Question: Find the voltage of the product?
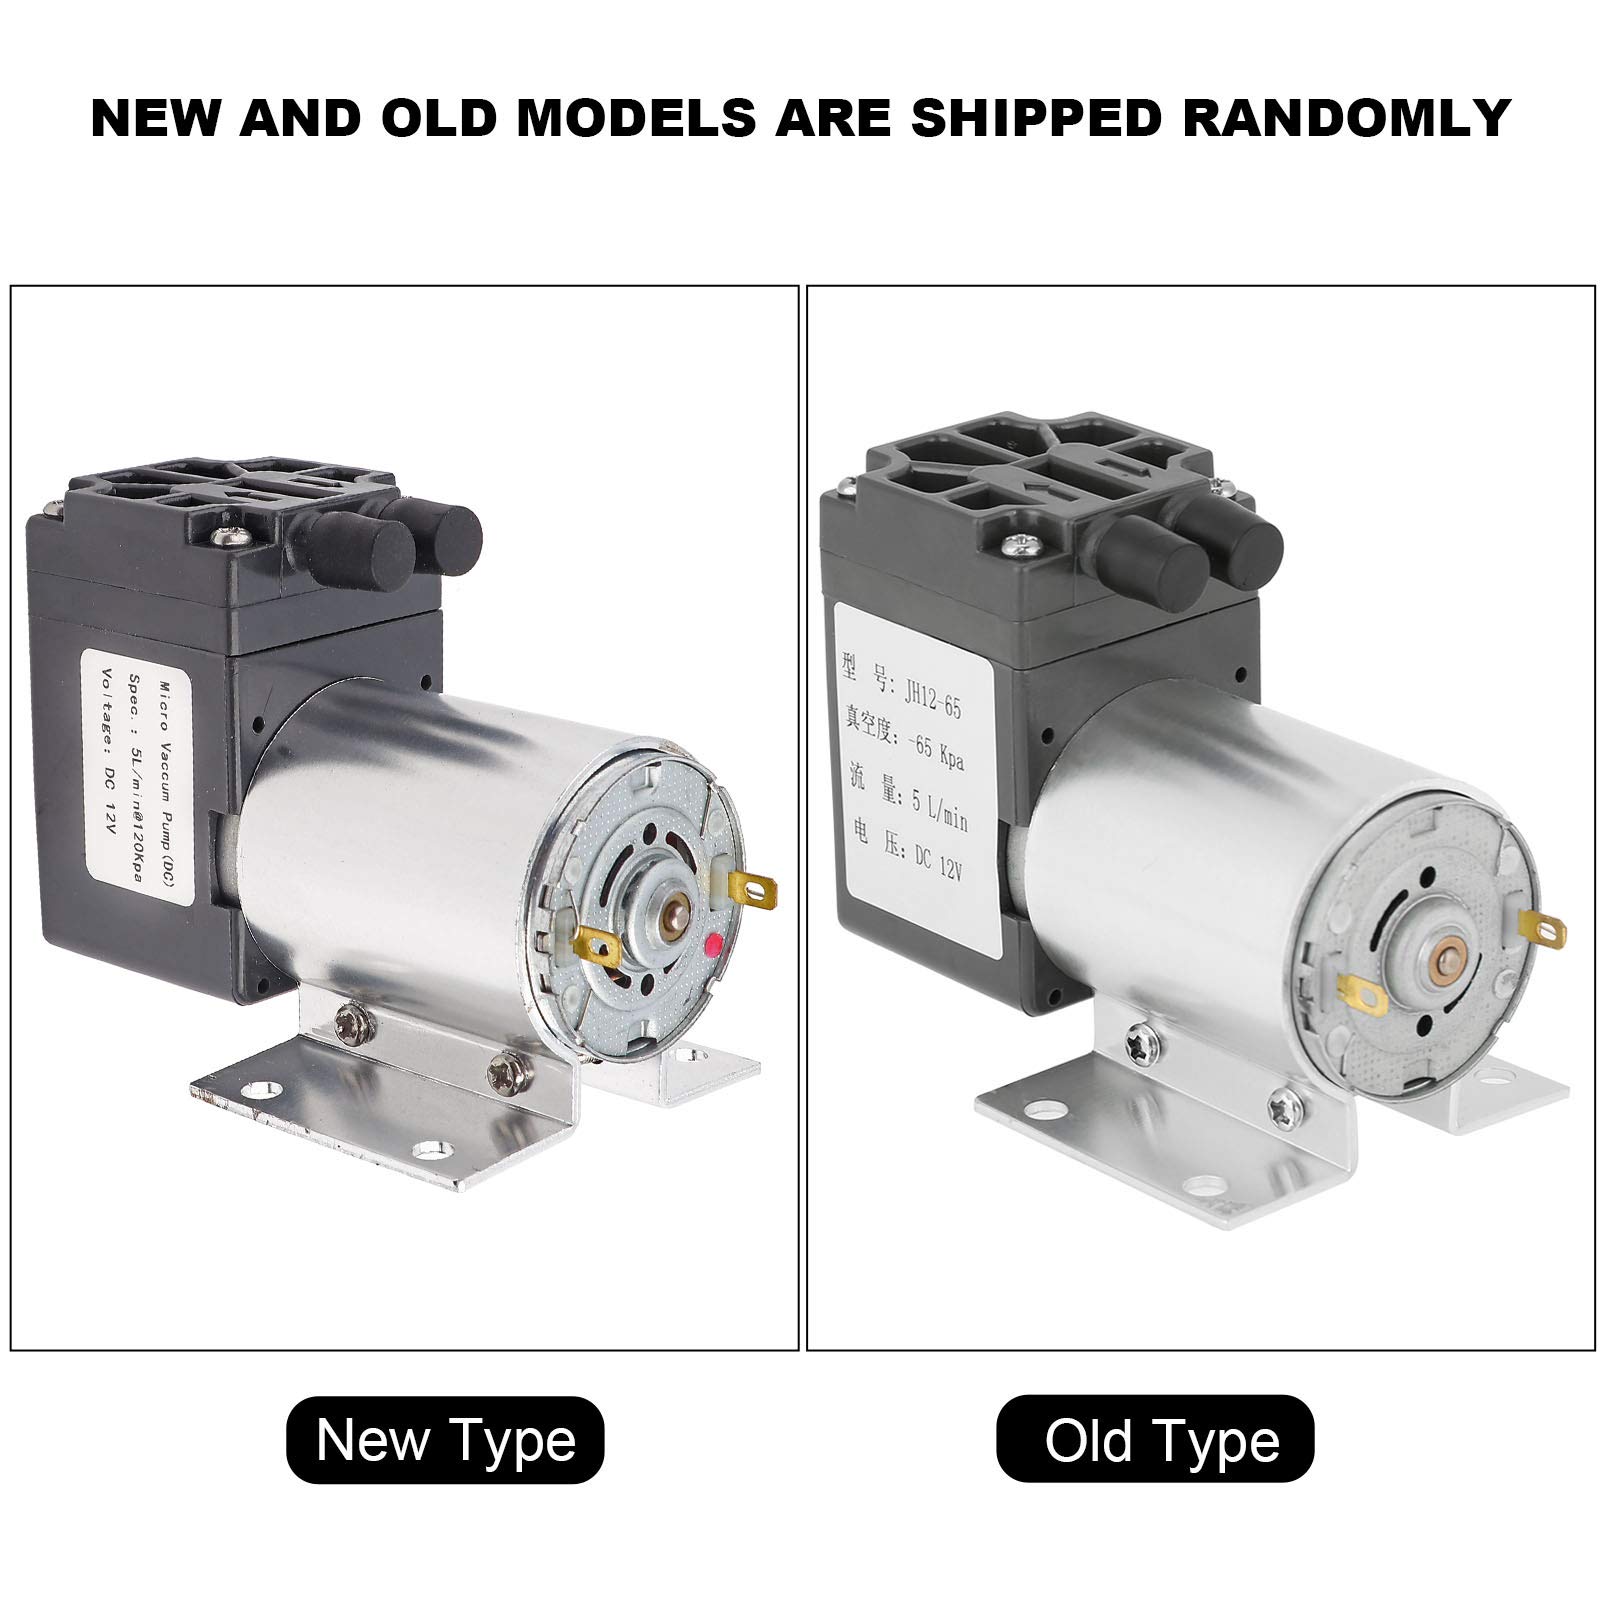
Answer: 12.0 volt